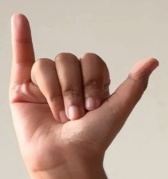
ASL sign: Y